Adam Clayton

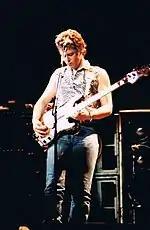
Clayton performing with U2 in September 1984

In September 1976, Mullen put an advert onto the school's bulletin board seeking other musicians to form a band; Clayton showed up for the first meeting and practice, as did the Edge with his older brother Richard Evans ("Dik"), Bono, and Mullen's friends Ivan McCormick and Peter Martin, who both left the band soon after its inception.